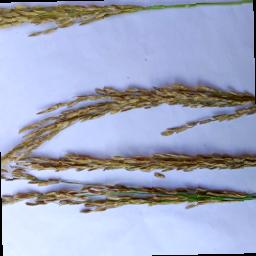
Label: Rice___Neck_Blast